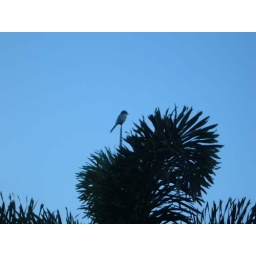
We often saw this little song bird perched on top this tree over looking the golf course.